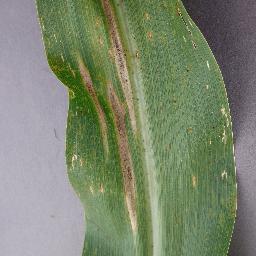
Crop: corn
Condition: (maize)_northern_blight